Gabriel Barbosa

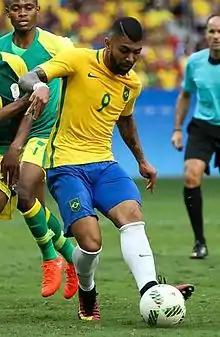
Gabriel in 2016

On 11 January 2019, Flamengo officially announced an agreement with Inter Milan to sign Gabriel on loan until 31 December 2019.